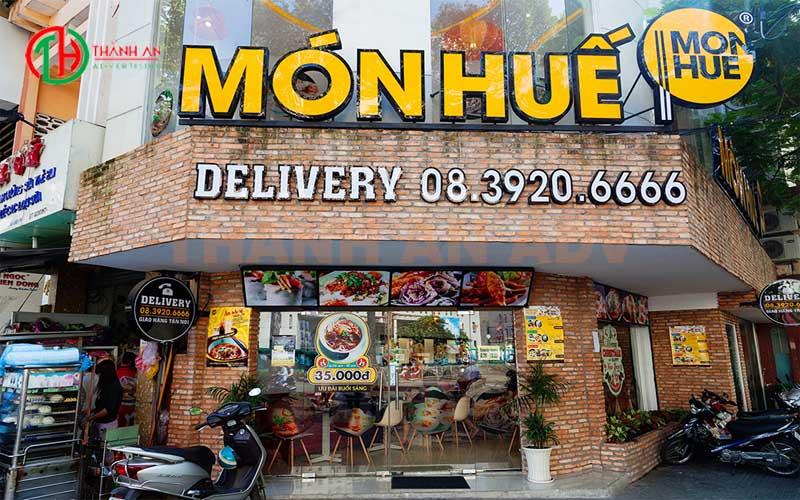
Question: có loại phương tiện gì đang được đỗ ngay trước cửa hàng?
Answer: xe tay ga